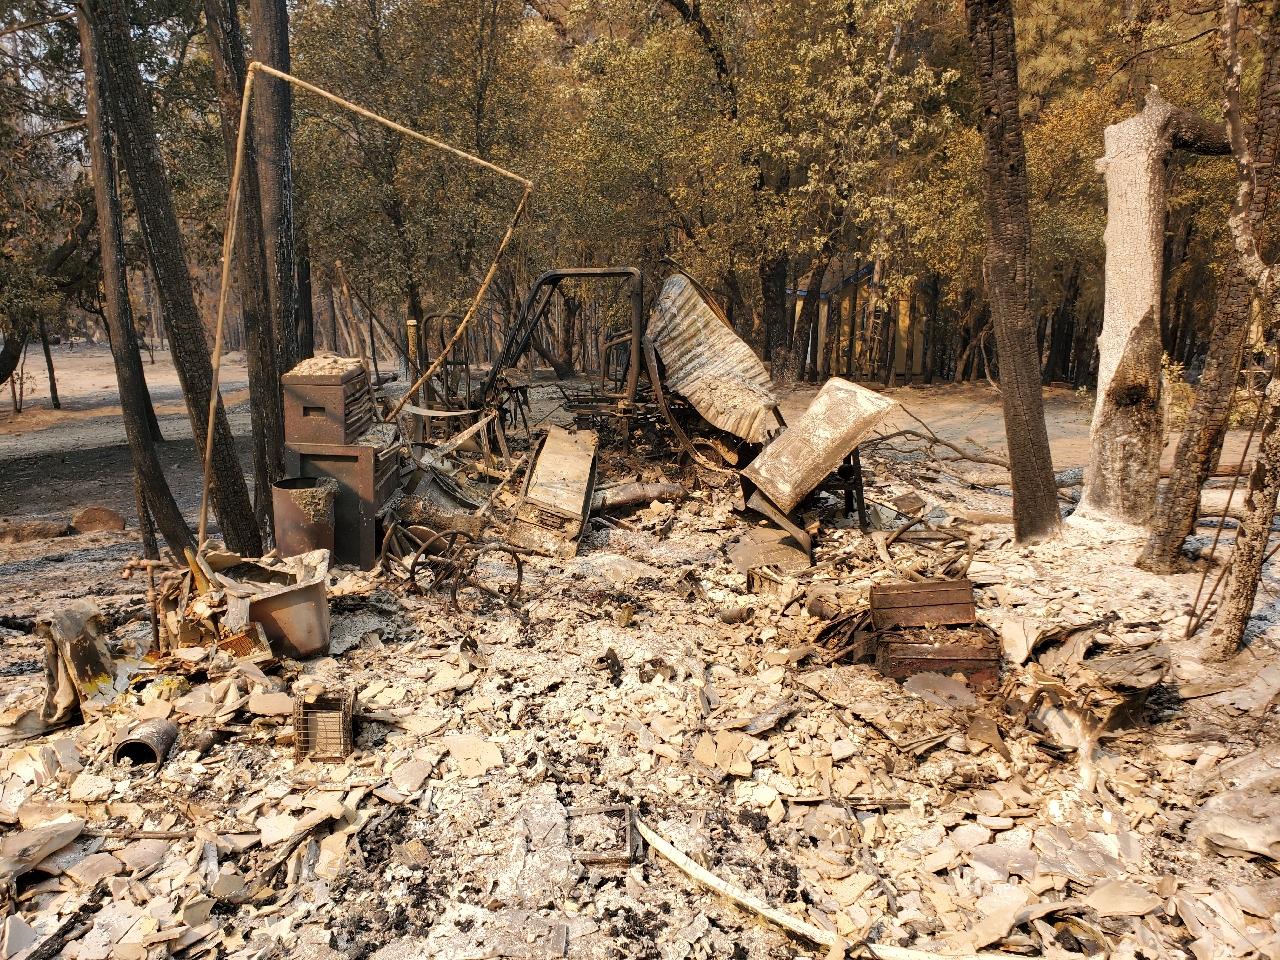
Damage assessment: destroyed